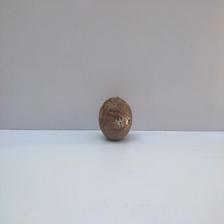
Size: Spoiled